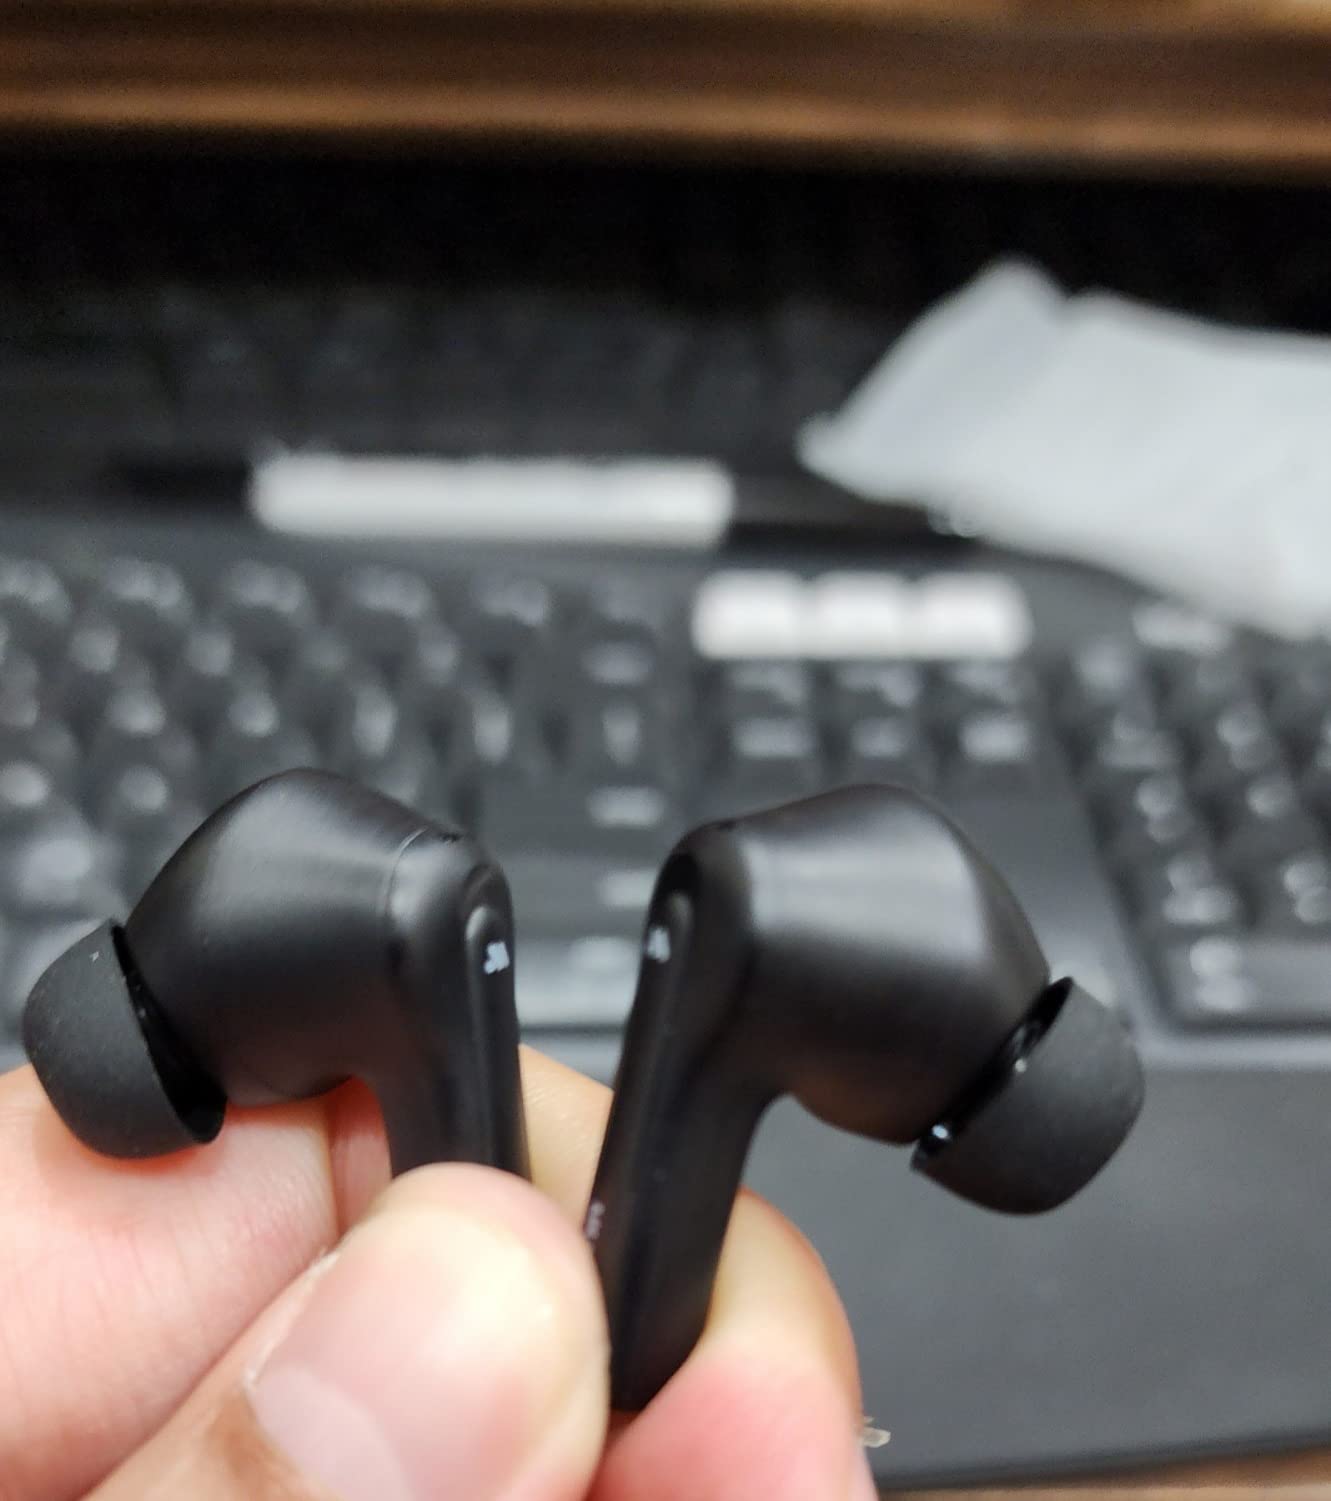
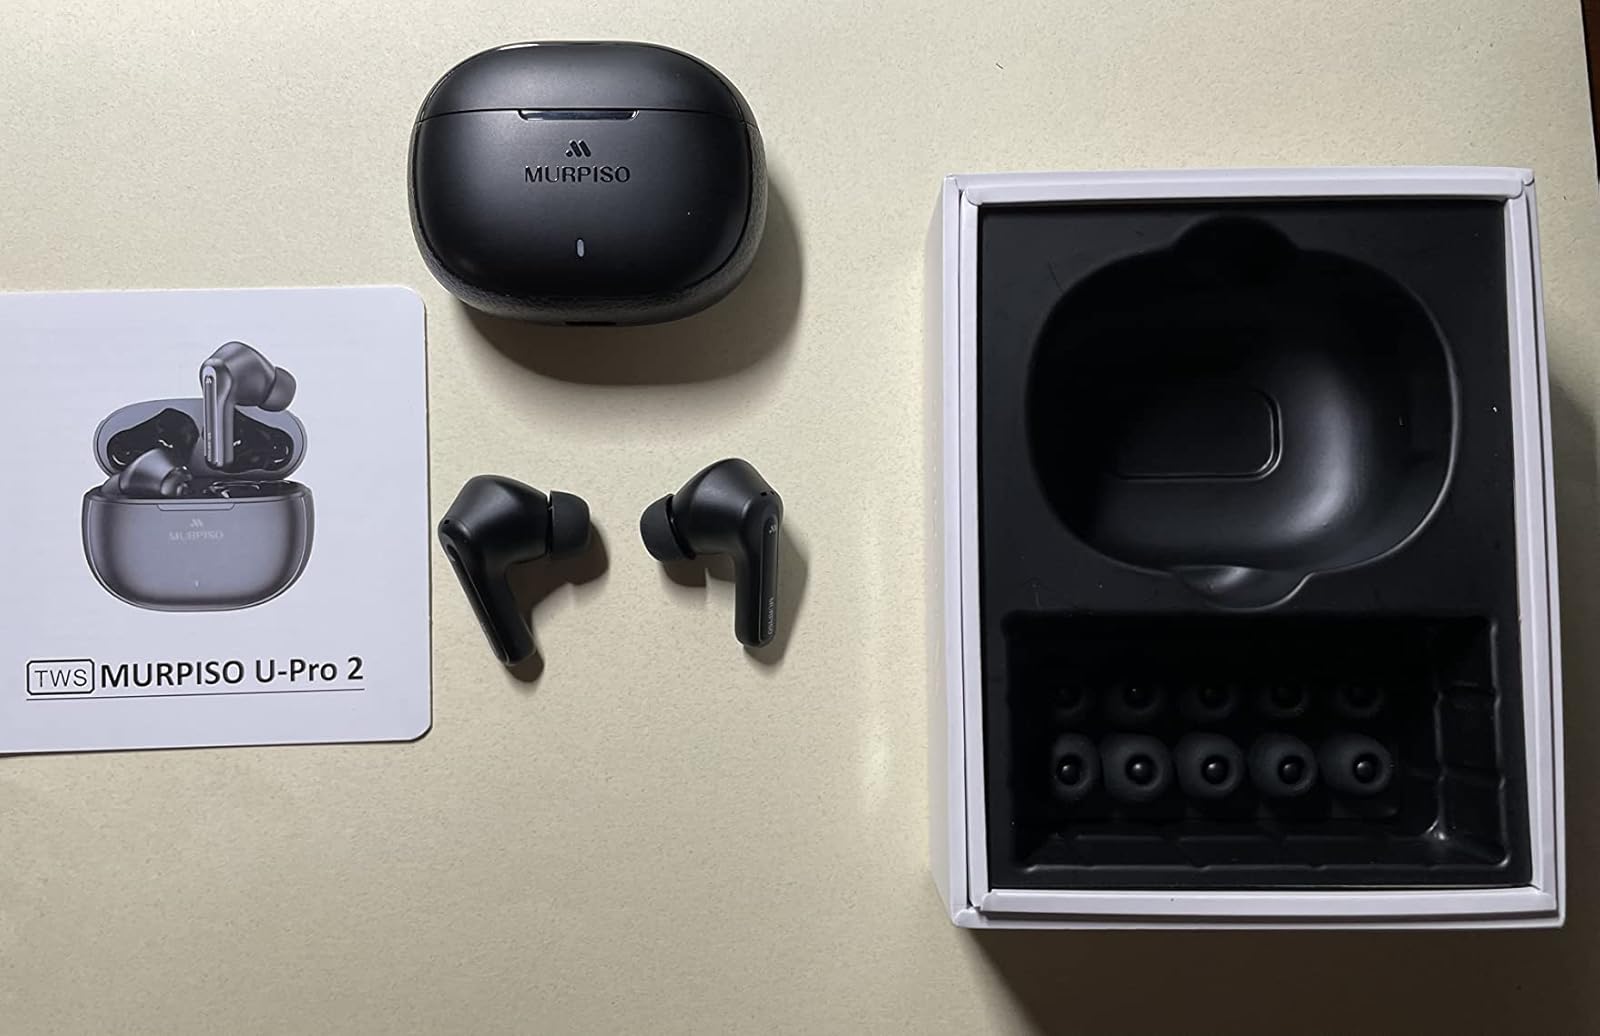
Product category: earbuds
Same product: yes